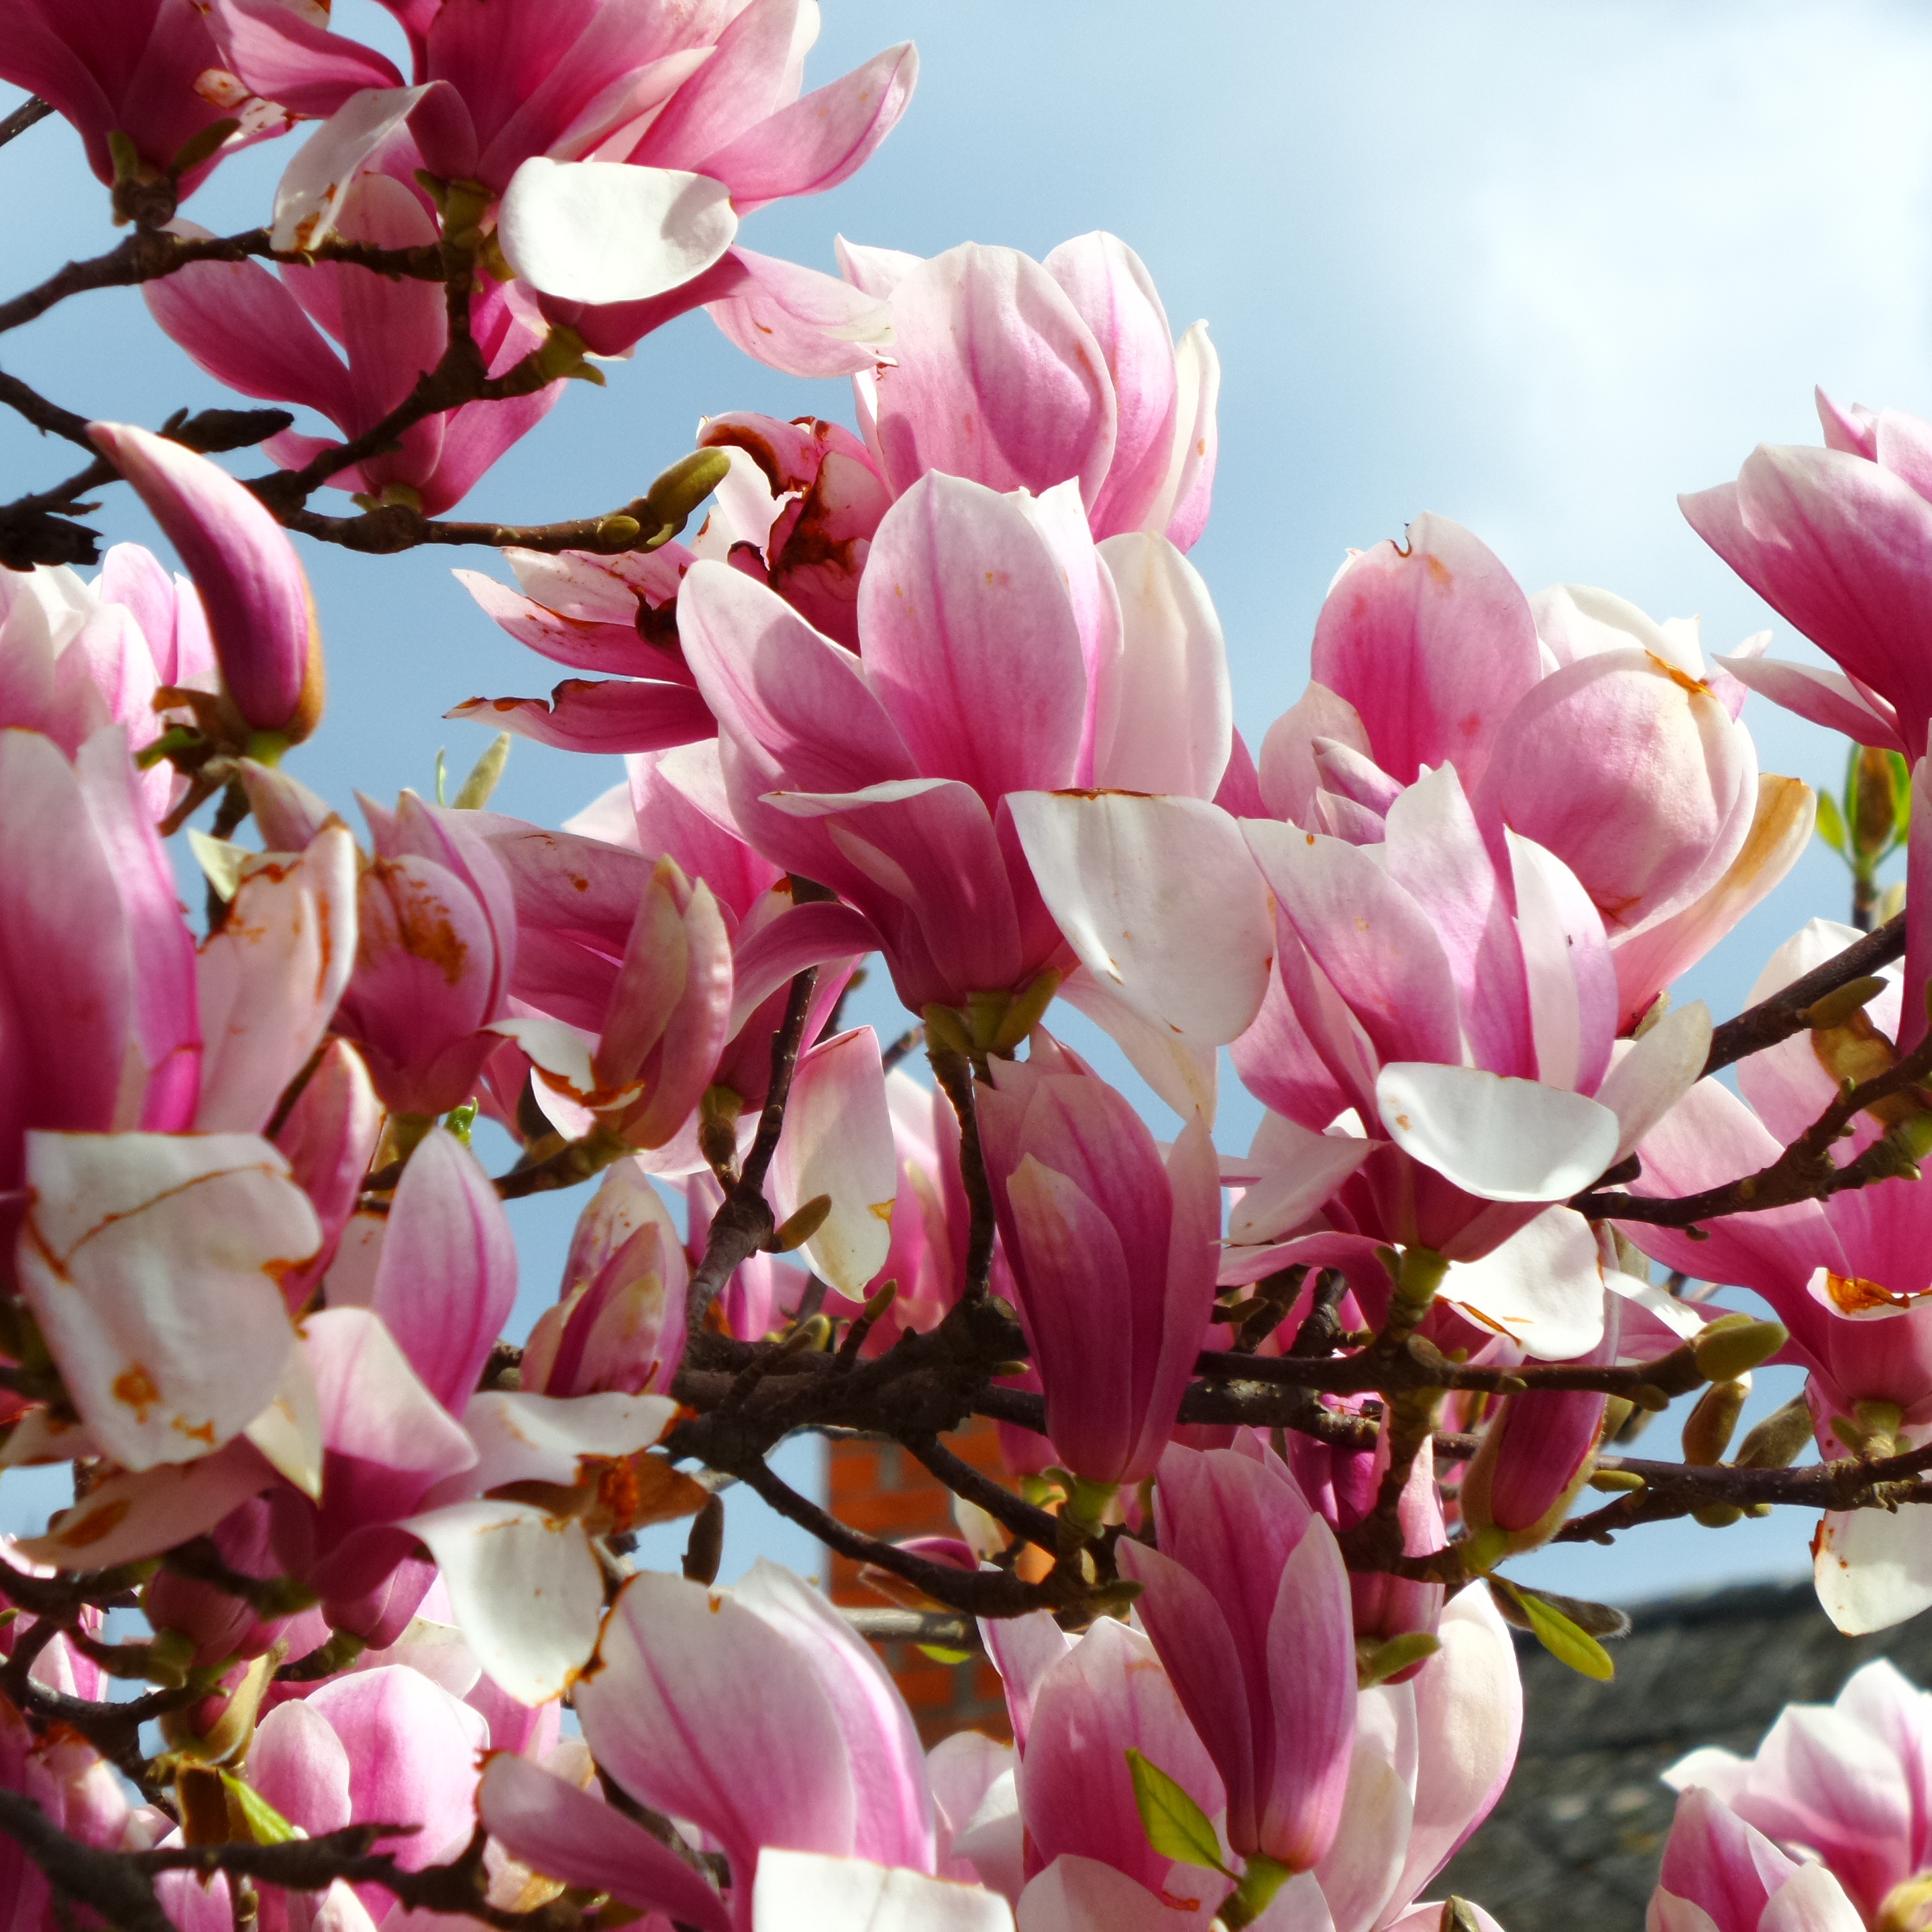
branch, blossom, plant, flower, petal, spring, botany, pink, flora, shrub, magnolia, flowering plant, land plant, magnolia family